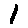
Label: 1